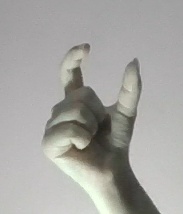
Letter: nun